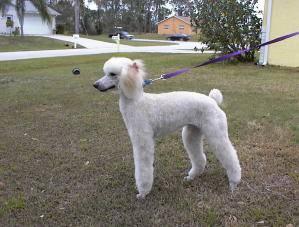
dog